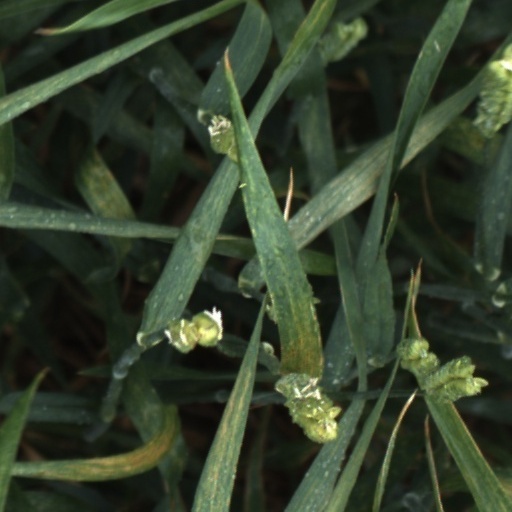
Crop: wheat